Baseball in the Dominican Republic

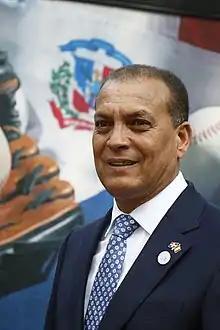
Dominican Republic ambassador Jonny de Jesús Martínez showcasing baseball culture

Baseball academies are how Major League Baseball recruiters develop the talent they find across all Latin America. In 1987, the Los Angeles Dodgers were the first MLB club to establish a baseball academy in the Dominican Republic when they opened the doors to Campo Las Palmas. Now, every single one of the teams in the MLB has a baseball academy in the Dominican Republic.